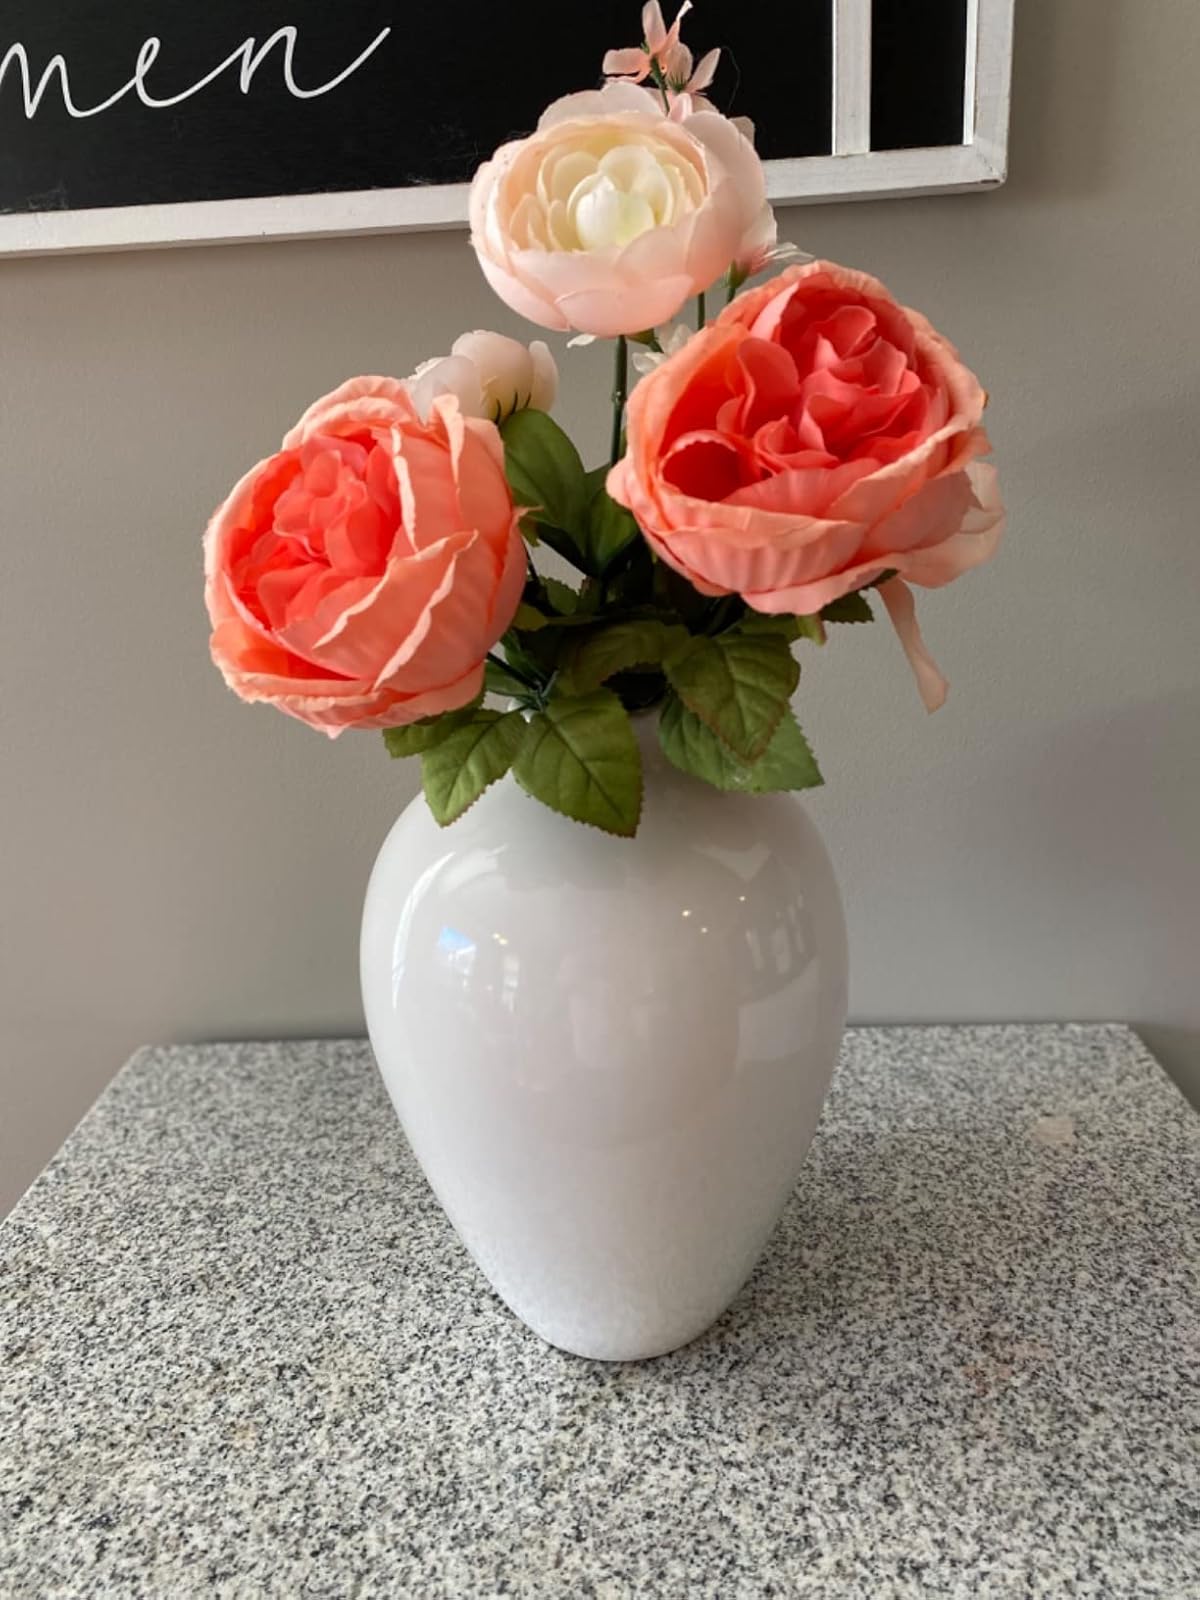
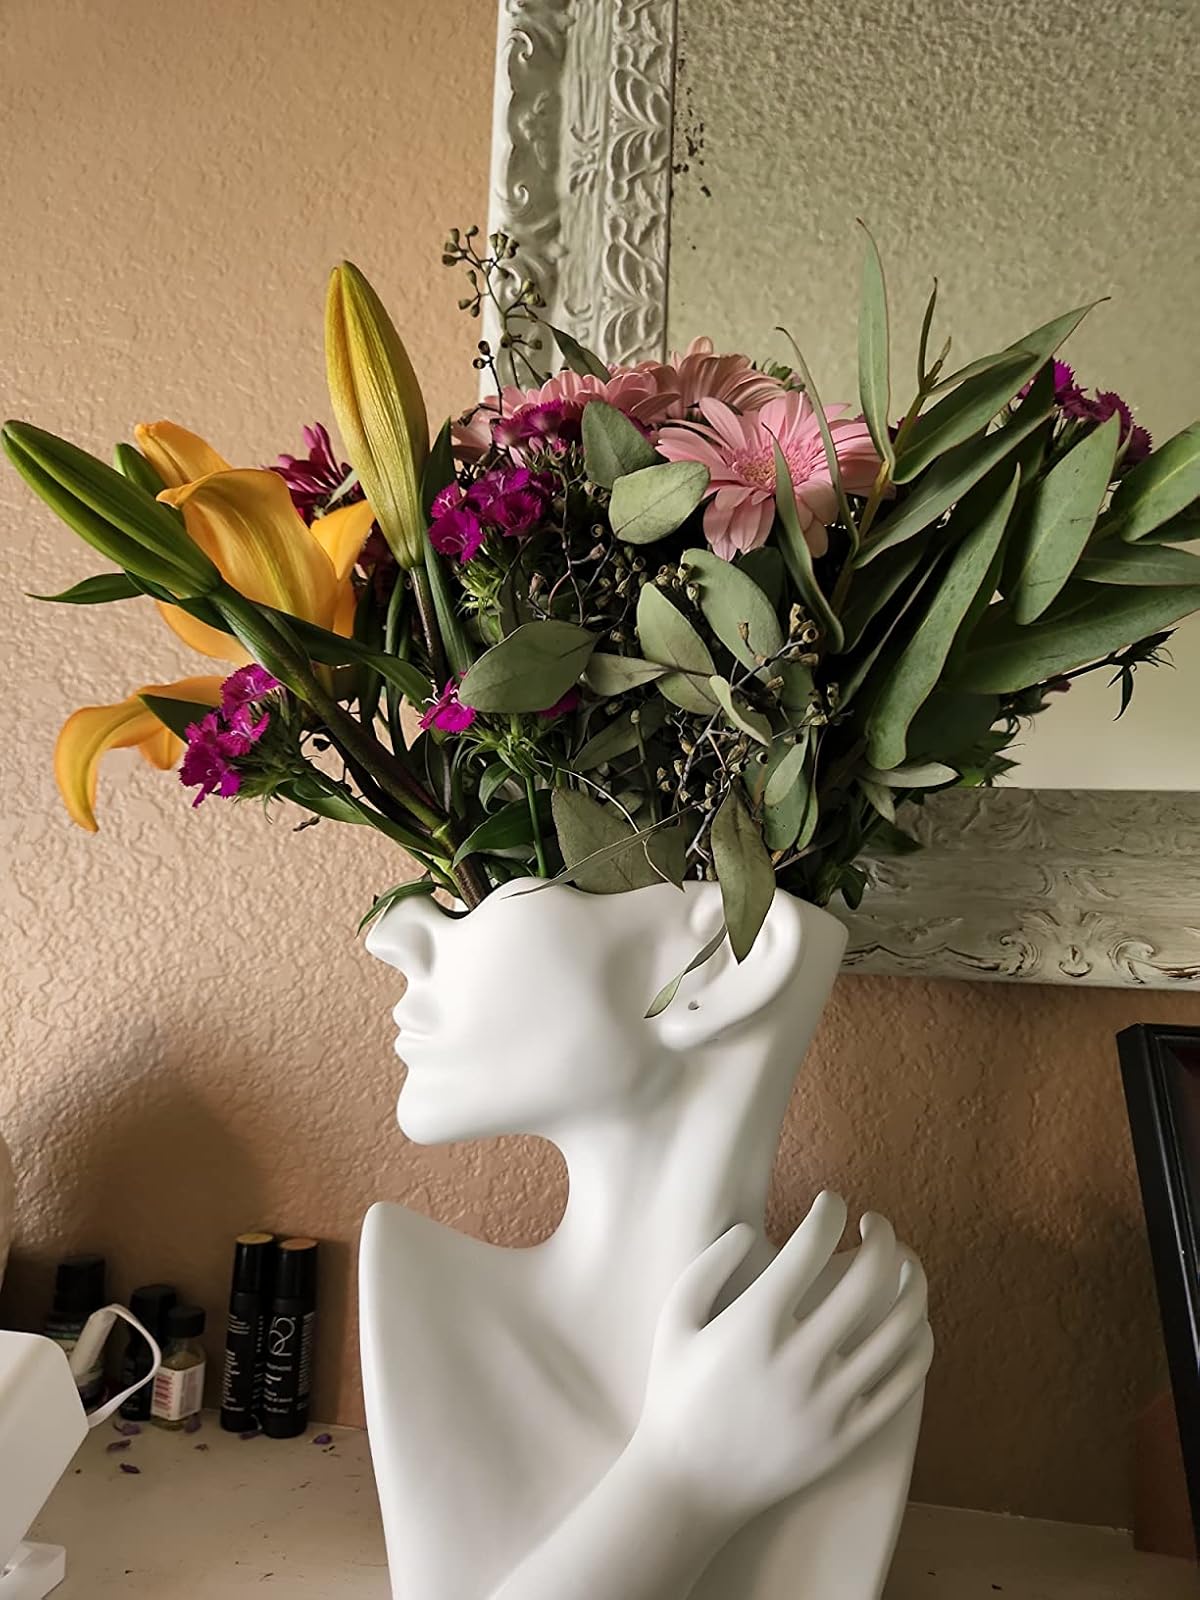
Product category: vase
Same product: no